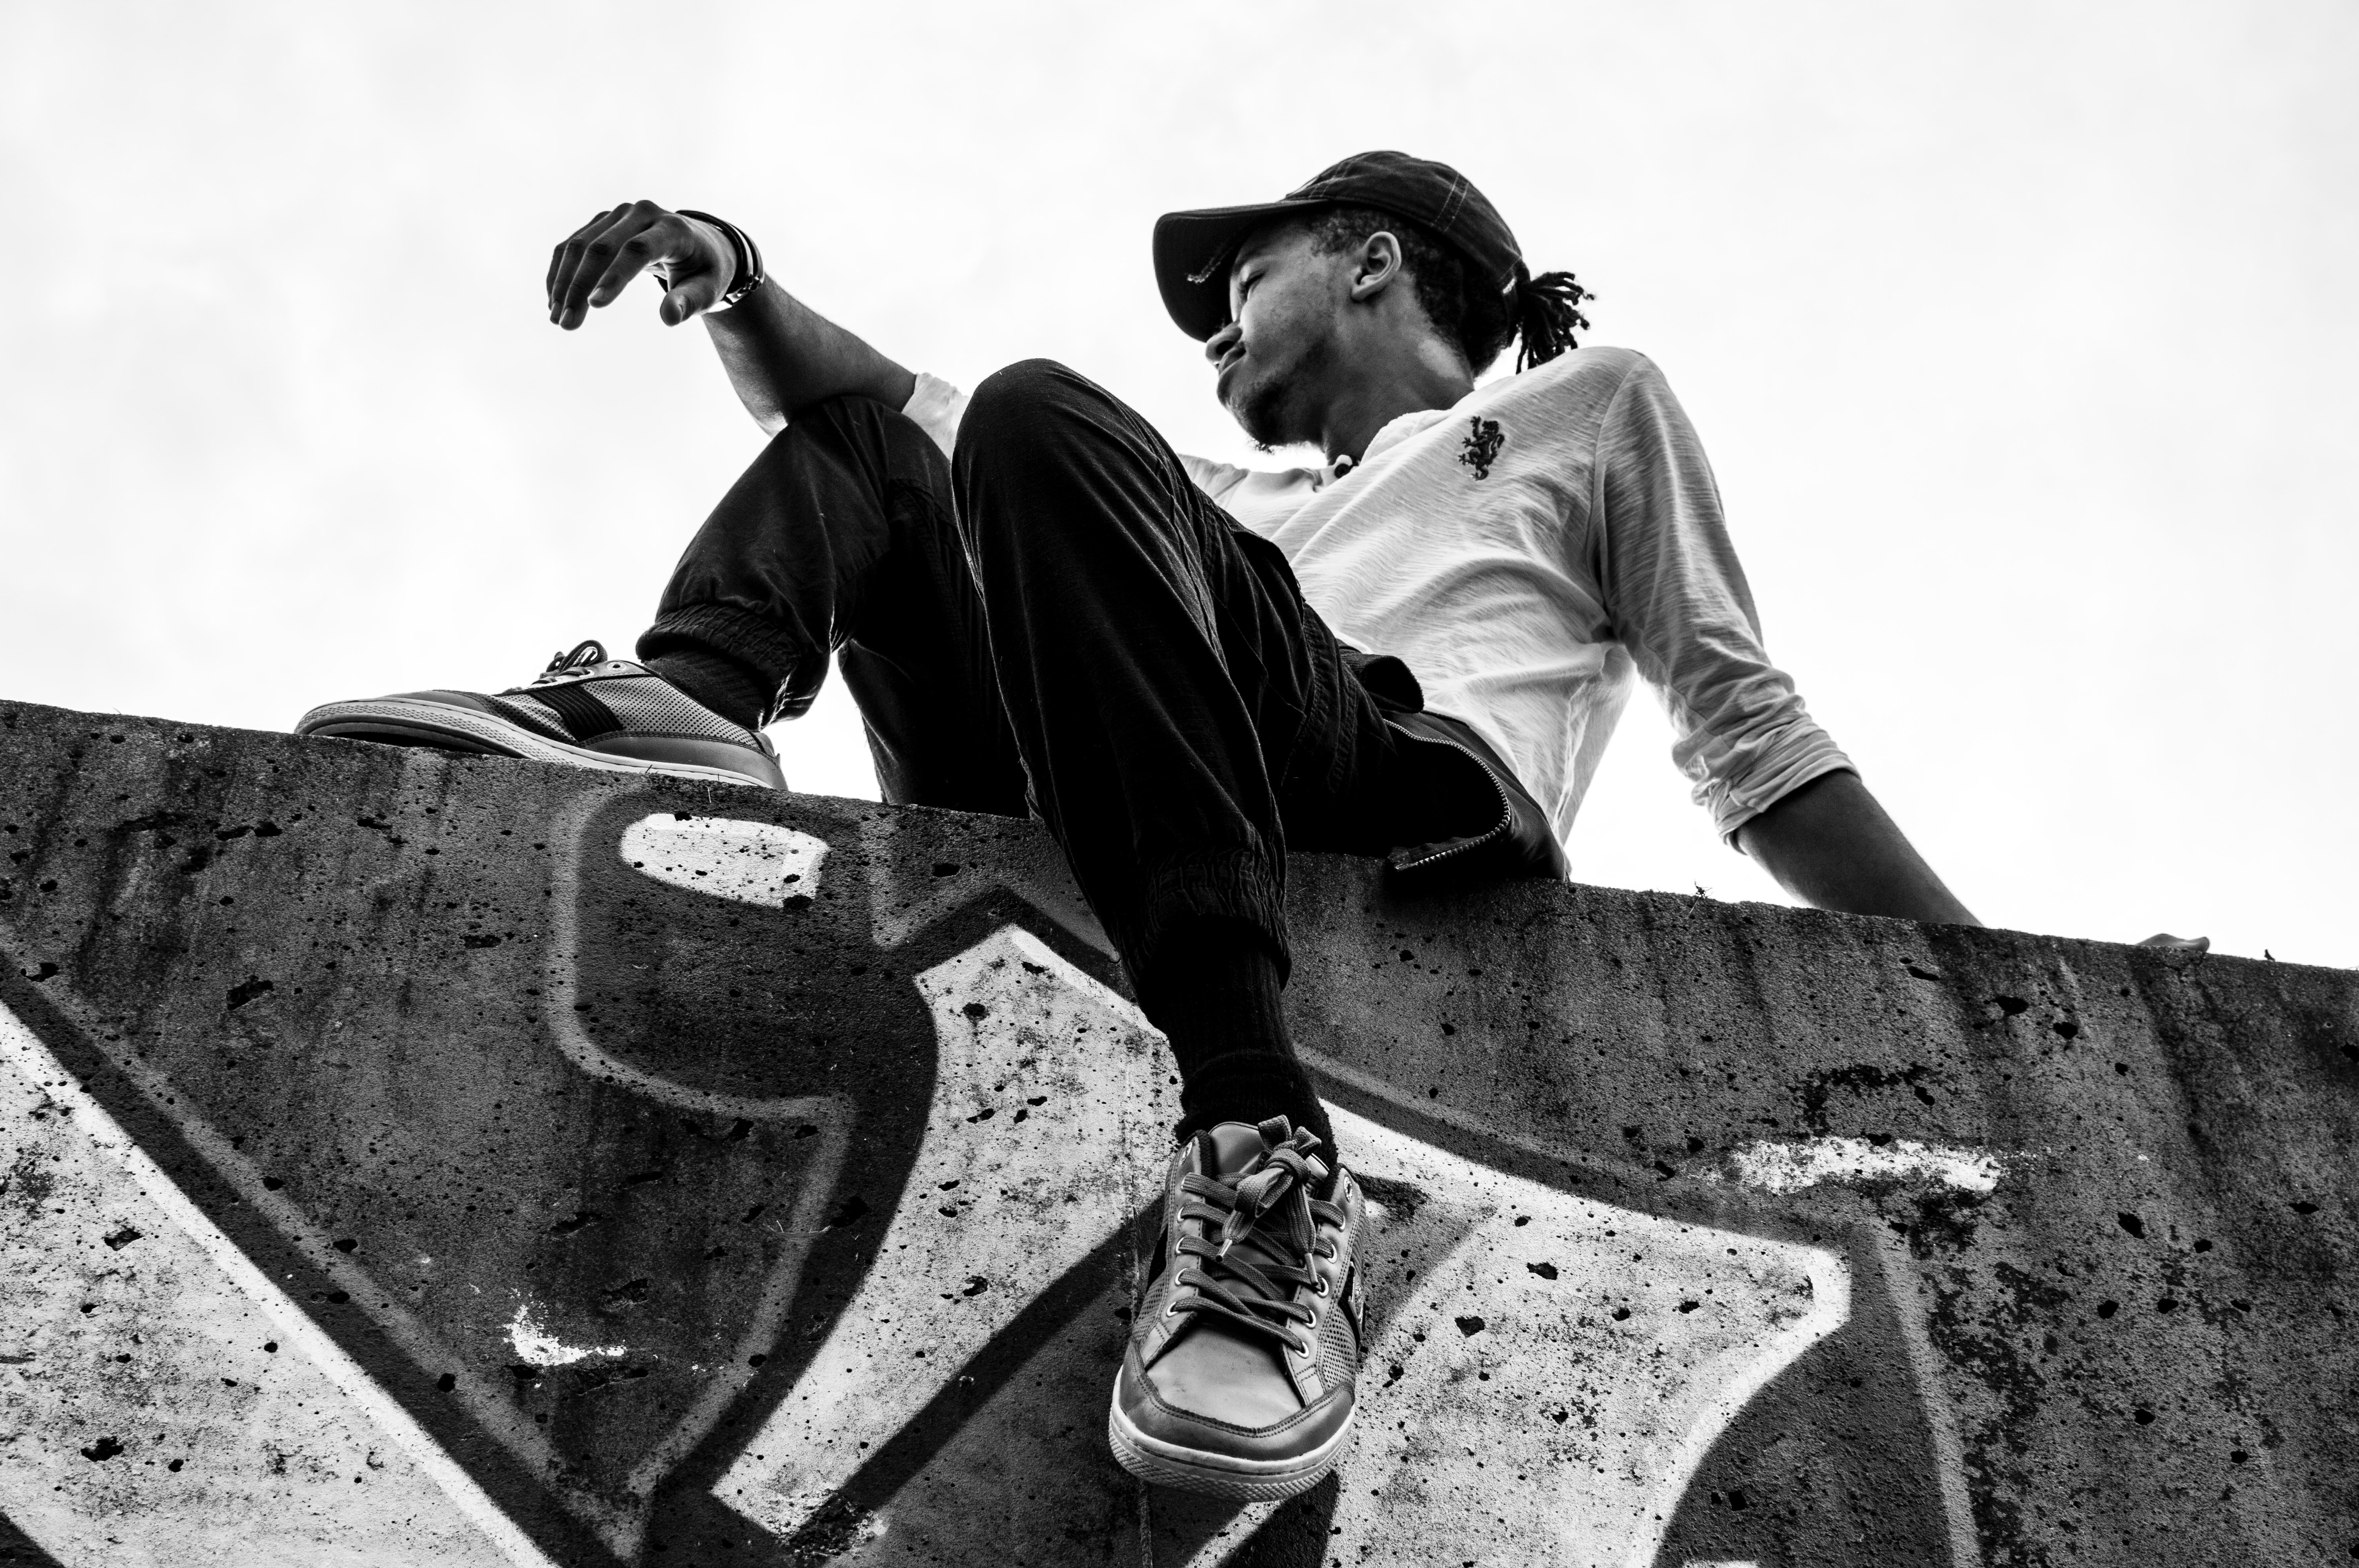
white, black, photograph, black and white, monochrome photography, photography, sitting, monochrome, recreation, angle